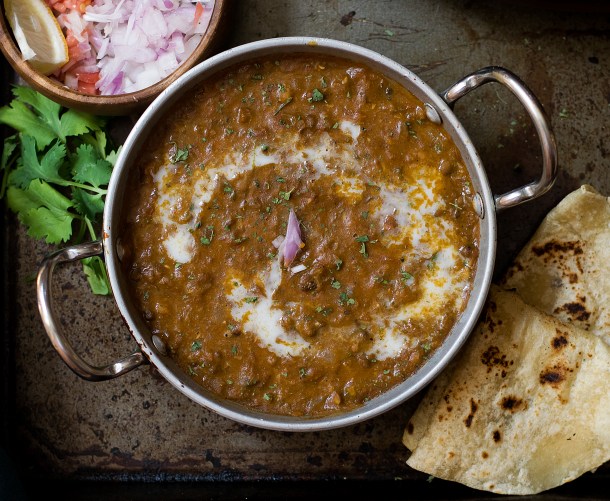
Dish: dal_makhani